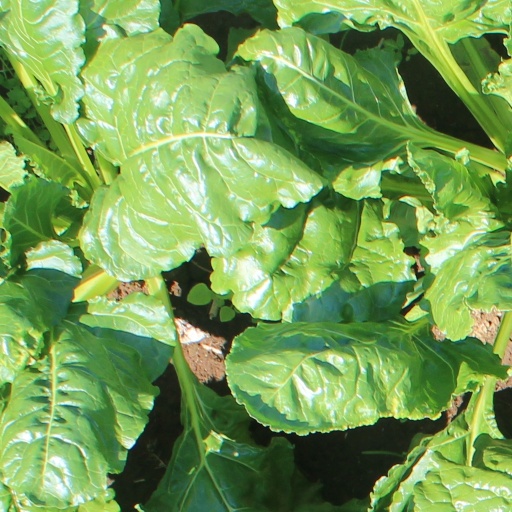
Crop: sugar beet